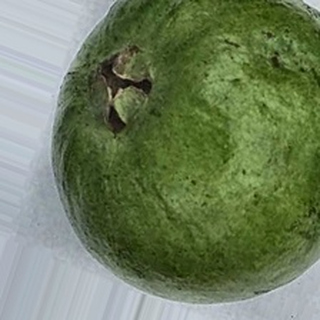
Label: healthy_guava